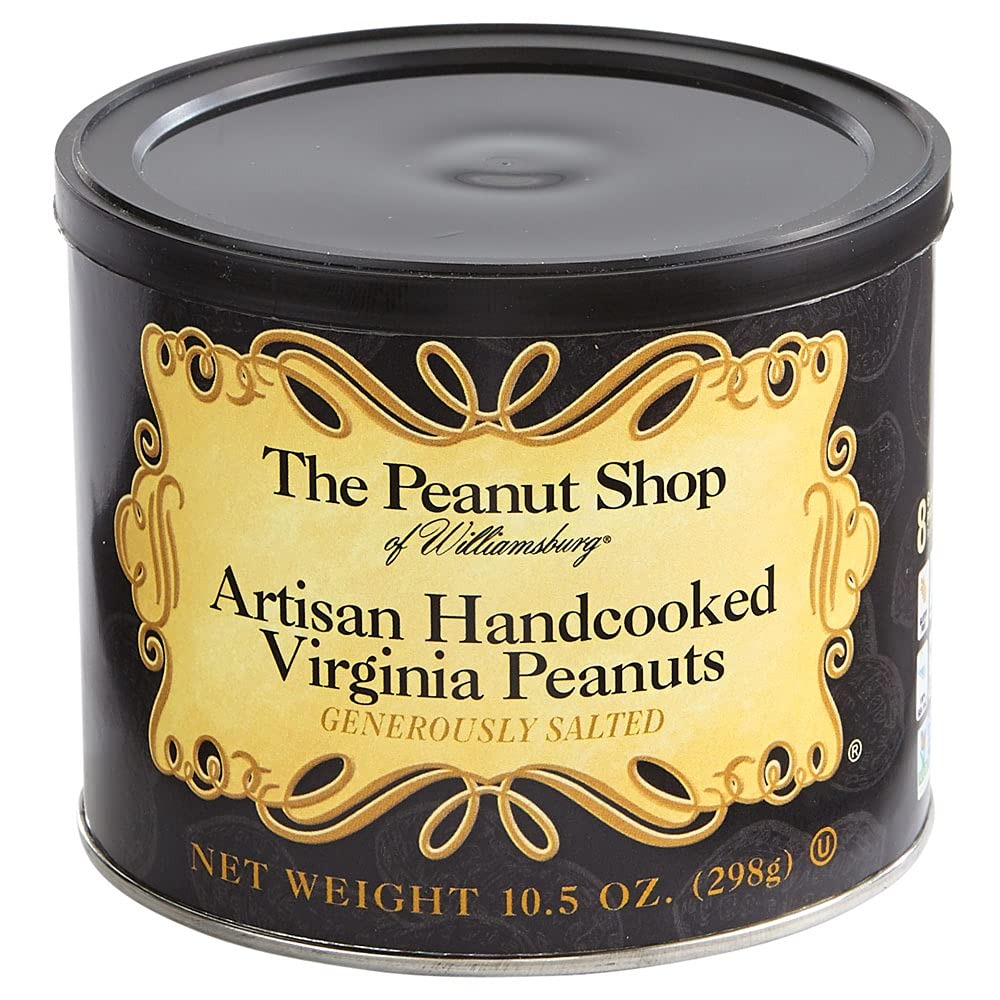
Item Name: The Peanut Shop of Williamsburg Williamsburg Peanuts Artisan Roasted Salted Virginia Peanuts - 10.5 Oz Tin
Bullet Point 1: ARTISAN PEANUTS - Experience the rich, natural flavor of our Artisan Handcooked peanuts Virginia peanuts. Generously salted, these VA peanuts offer a gourmet snack experience that's hard to find elsewhere.
Bullet Point 2: GLUTEN-FREE - Indulge in our handcooked salted peanuts without the worry. Crafted with gluten-free ingredients, these roasted peanuts provide a delicious, worry-free snack for those with dietary restrictions.
Bullet Point 3: KOSHER CERTIFIED - Relish the taste of our gourmet nuts with confidence. Bearing the Kosher certification, these salted nuts cater to a wider range of customers adhering to strict dietary standards.
Bullet Point 4: PROTEIN-PACKED - Elevate your health with our protein-packed nuts & seeds. Essential for cell growth and tissue repair, these nuts snacks are more than just a tasty snack - they're a beneficial addition to your diet.
Bullet Point 5: NON-GMO - Have faith in the quality and origin of our Non-GMO Project Certified peanuts. Made in the USA, they support local businesses while offering a healthier, safer snack option.
Value: 10.5
Unit: Ounce

Price: 18.9